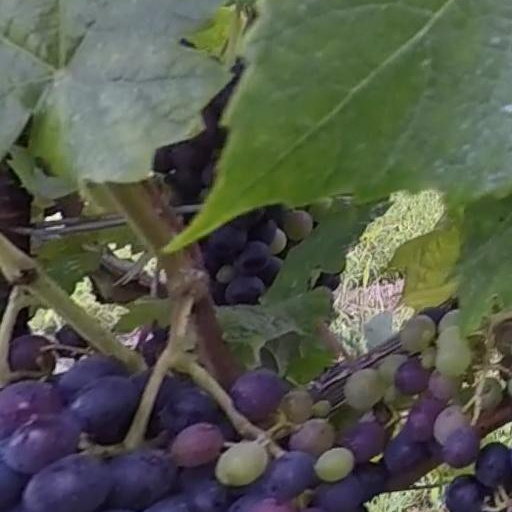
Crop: grape